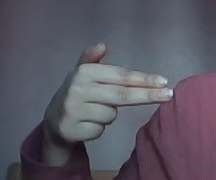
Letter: ghain